List of New York tornadoes

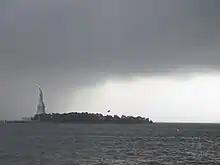
The storm system that produced a large tornado in New York City on September 16, 2010

Tornadoes in the U.S. state of New York are relatively rare, with roughly 10 tornadoes occurring every year since 1900, the year with the first ever recorded event in the state.